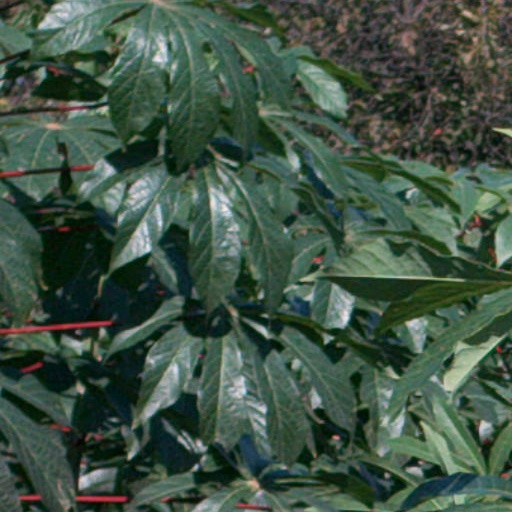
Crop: cassava